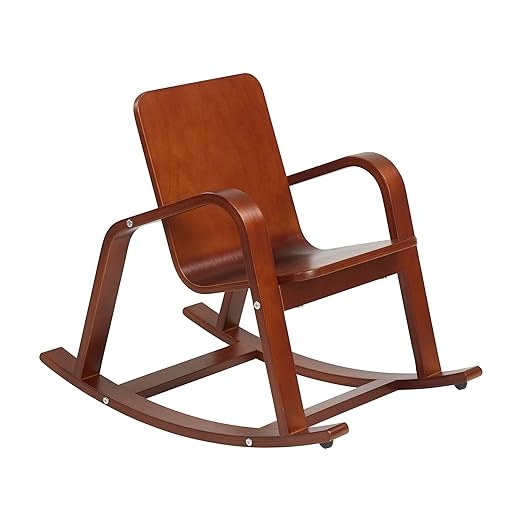
ECR4Kids Bentwood Rocking Chair, Kids Furniture, Dark Walnut
About This Children's Rocking Chair: Kids can rock and relax in this toddler-size rocker to enjoy their favorite book, seated activity, or cuddle up; the perfect addition to any home, library, or school Comfortable Design: A curved seat with armrests provides additional support and encourages good posture; the soothing motion can increase concentration and focus during reading or learning activities Durable Finish: A dark walnut stain is applied using a multi-step process highlighting the natural grain of the wood making each piece truly unique; designed to withstand daily wear and tear Certified Safe: The rocking chair for children is GREENGUARD [GOLD] Certified for low VOCs, TSCA and CPSIA compliant; features rounded edges for safety Product Dimensions: Kids chair measures 17” W x 26.75” D x 22.2” H; adult assembly and supervision required Overview Brand : ECR4Kids Color : Dark Walnut Product Dimensions : 22.2"D x 17"W x 26.75"H Back Style : Slat Back Special Feature : Arm Rest Material Birch : Item Weight 9.4 Pounds : Material Birch : Item Weight 9.4 Pounds Frame Material Walnut Wood : Seat Material Type Wood : Frame Material Walnut Wood : Seat Material Type Wood
Brand: ECR4Kids
Category: Furniture > Chairs > Rocking Chairs > Kids' Rocking Chairs